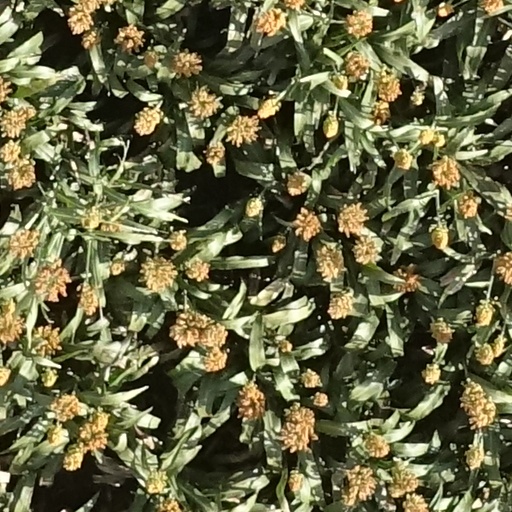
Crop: sorghum